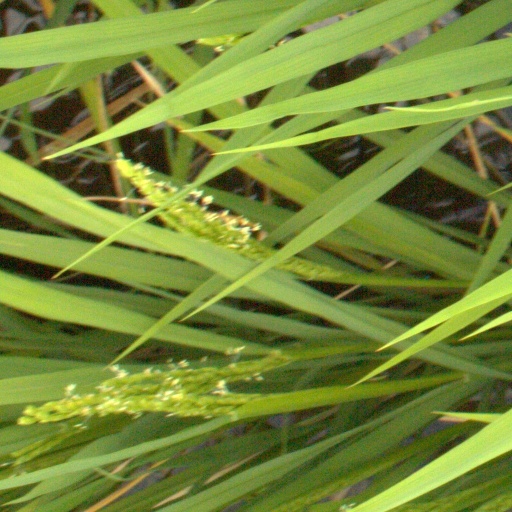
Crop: rice